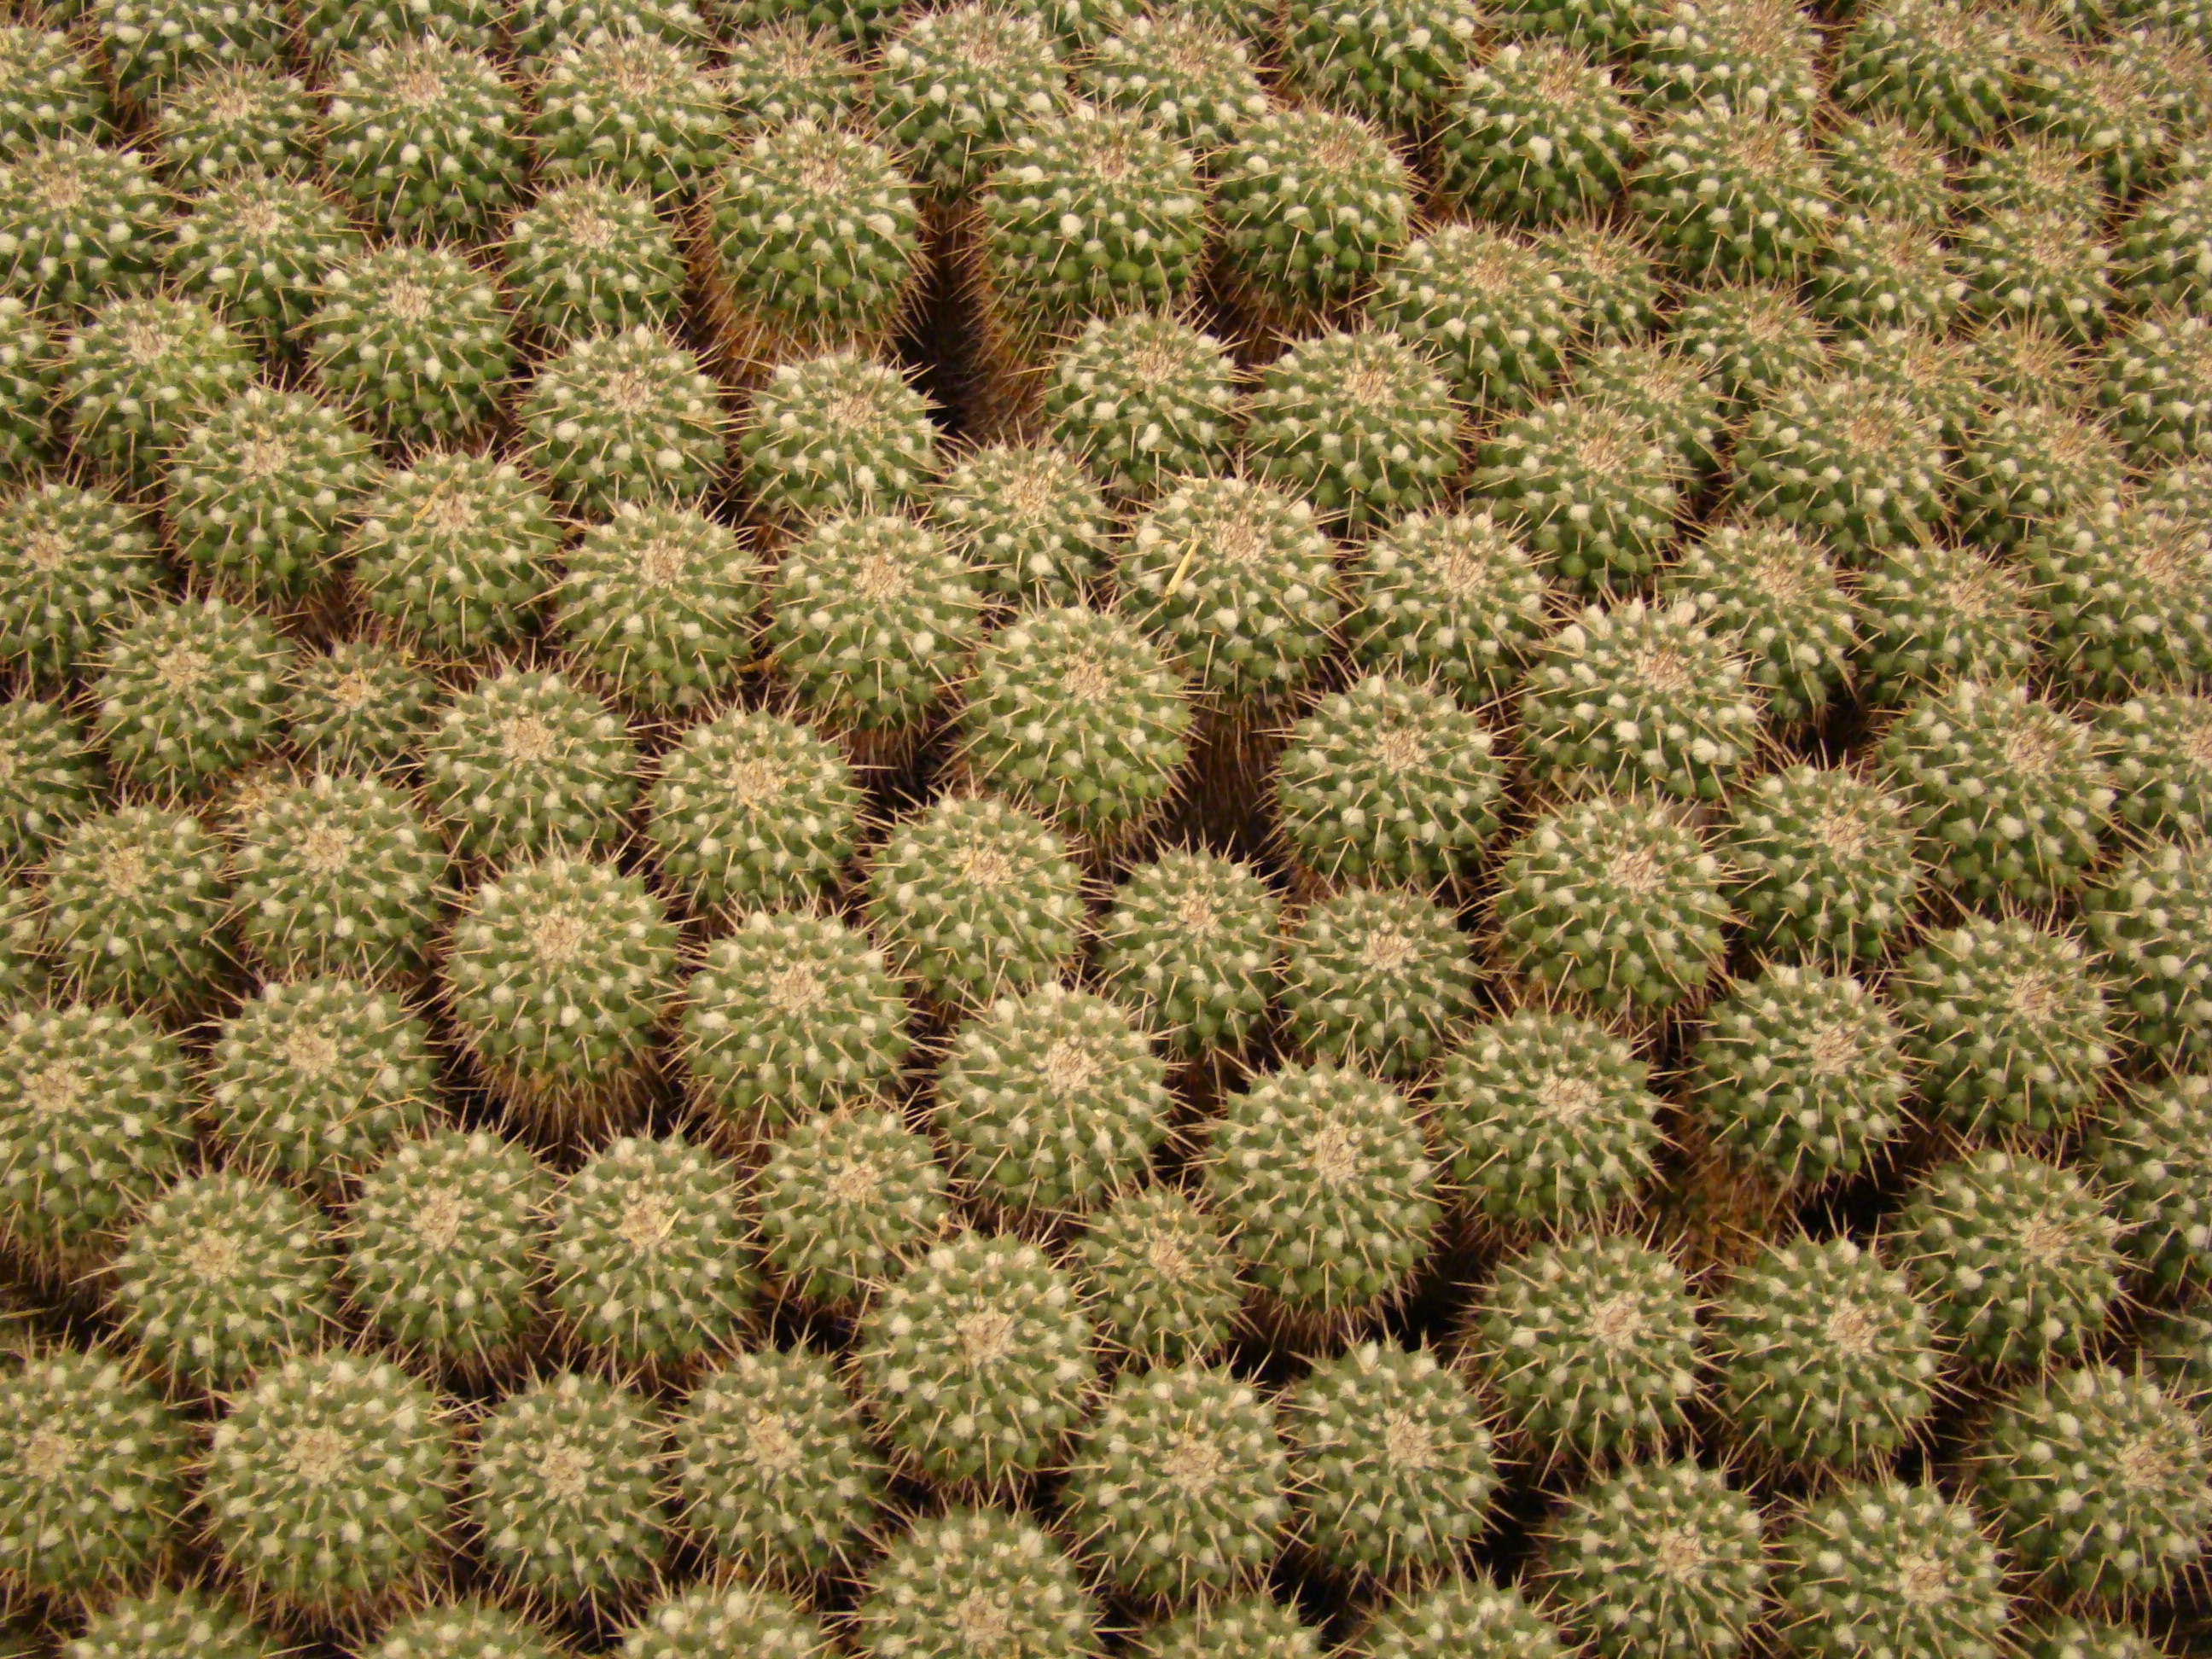
nature, cactus, plant, fruit, texture, food, produce, botany, flora, botanical, horticulture, flowering plant, land plant, nopal